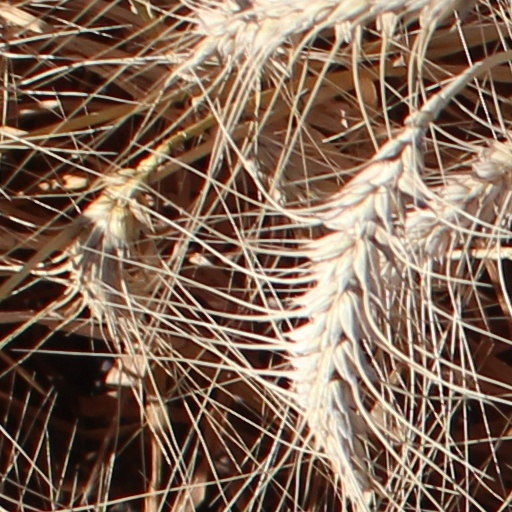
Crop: wheat